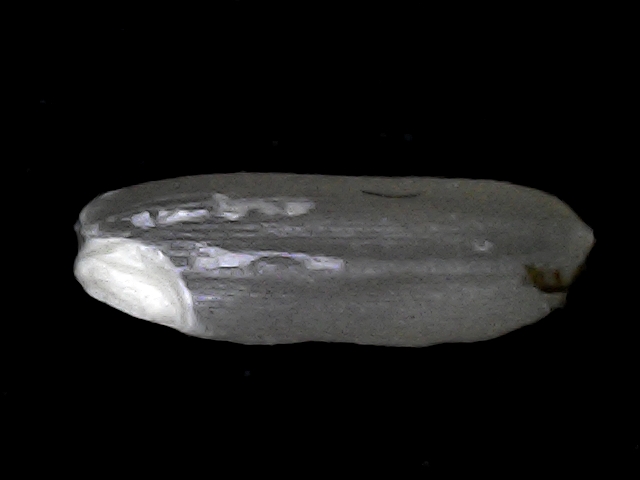
Rice variety: BD56